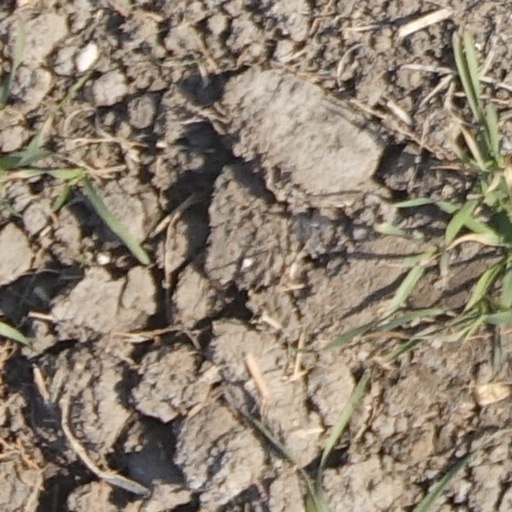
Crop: wheat